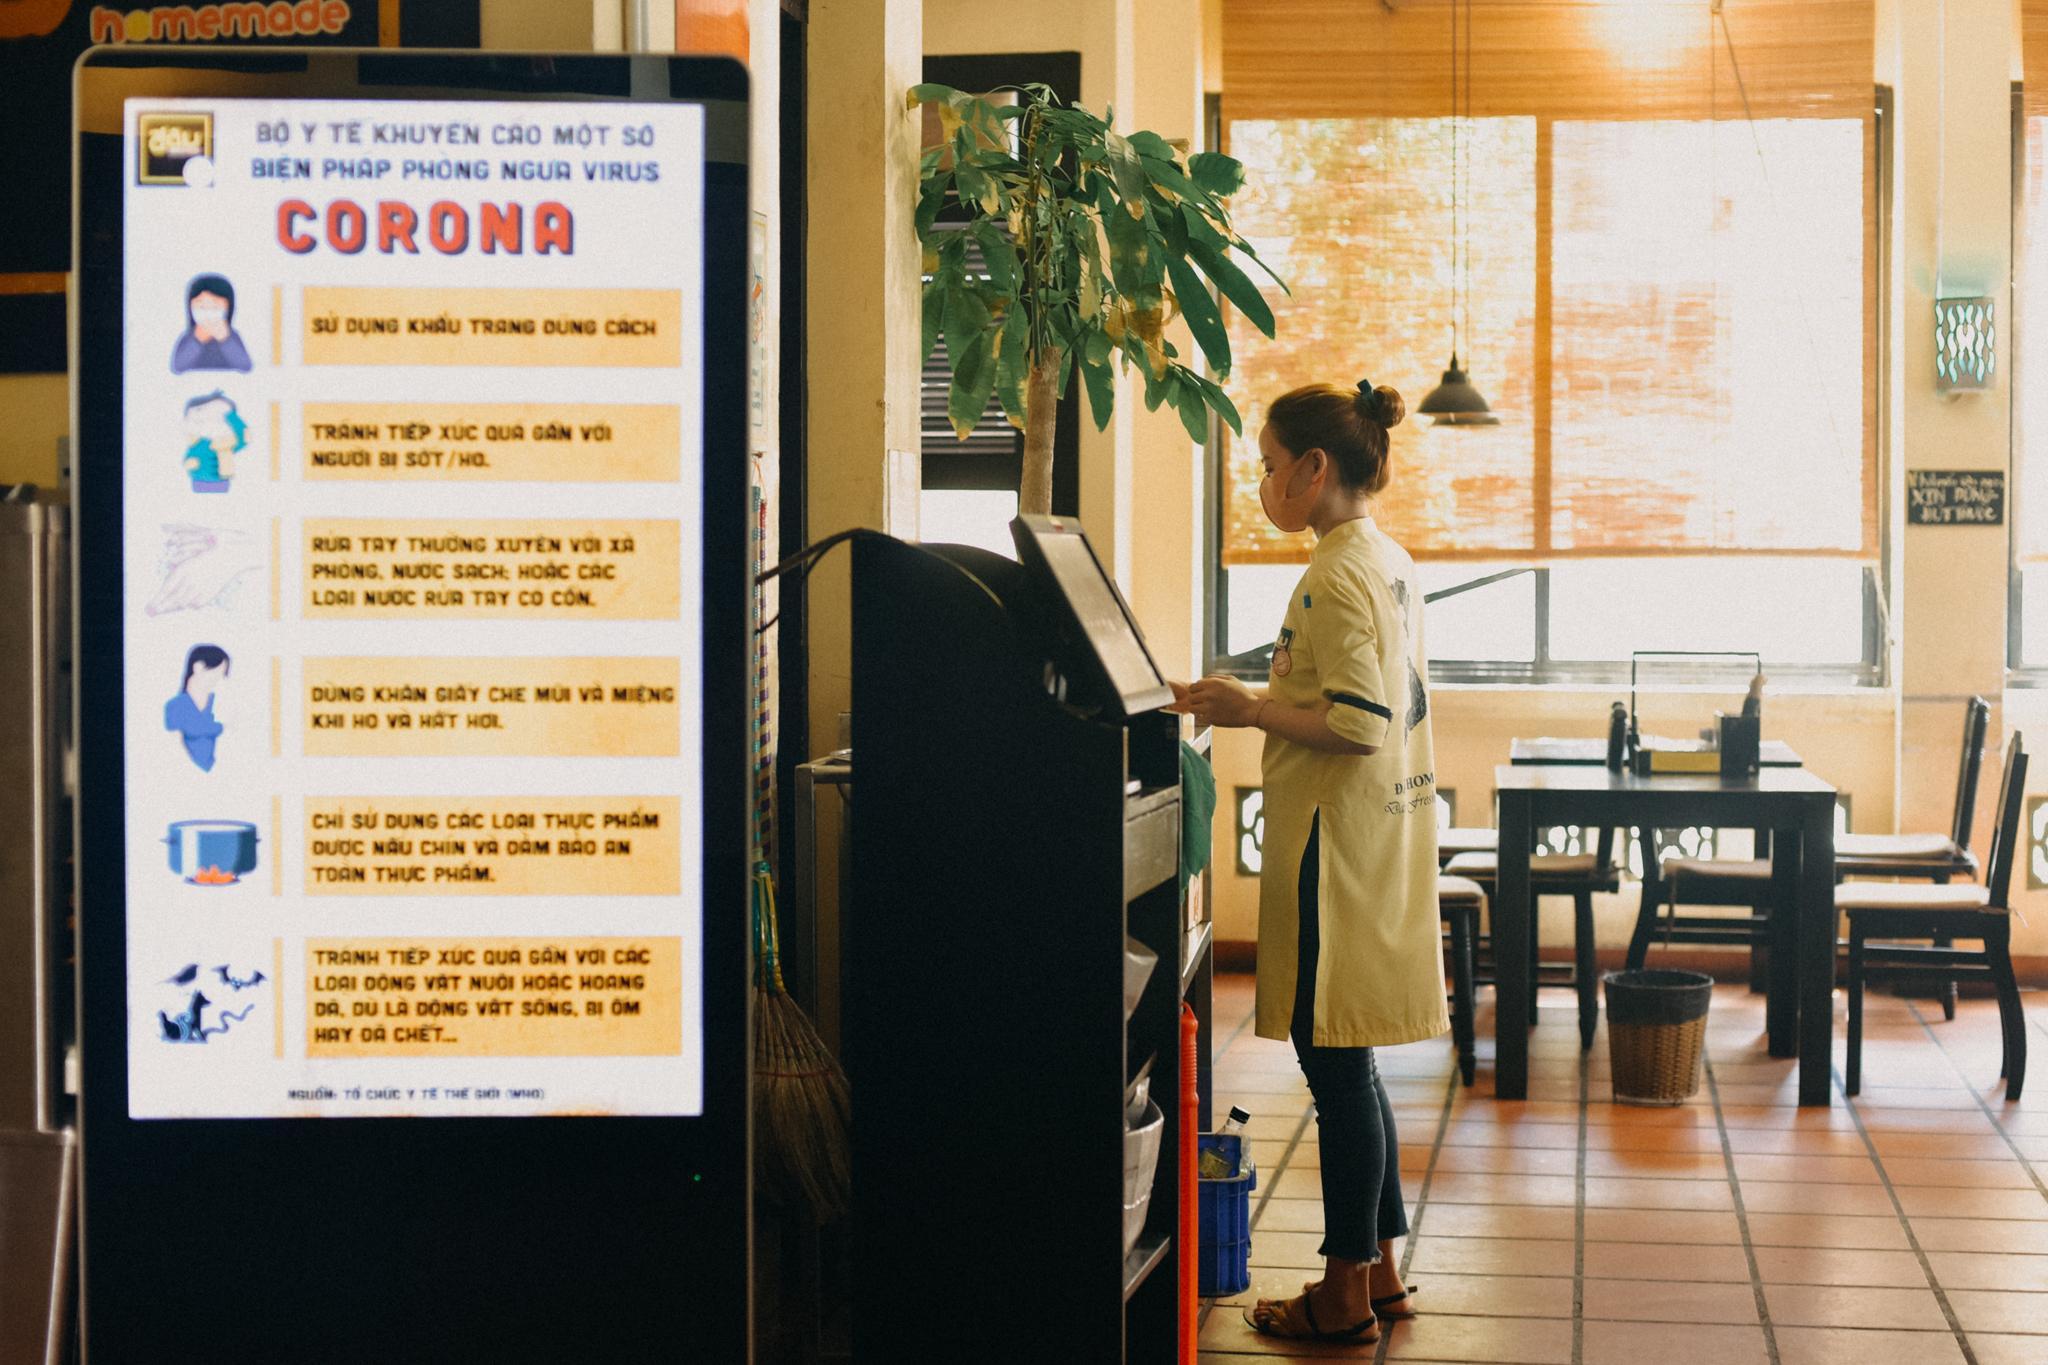
ở bên cạnh thiết bị điện tử có một cái cây